Kim Friele

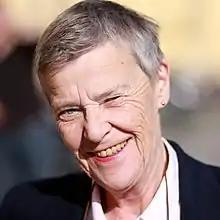
Friele in May 2009

Karen-Christine Friele ( Wilhelmsen; 27 May 1935 – 22 November 2021), known as Kim Friele, was a Norwegian gay rights and human rights activist, famous for being the first gay Norwegian to publicly acknowledge and advocate for her sexuality, in June 1965. She acted as the leader for the previously secret organization Forbundet av 1948 between 1966 and 1971, and as its secretary general until 1989.